Vladimir Luxuria

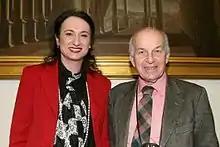
The Honourable Luxuria with President of the Chamber of Deputies Fausto Bertinotti in 2006

She was chosen to host the 2012 edition of the Italian TV program "L'Isola dei Famosi", on RaiDue.